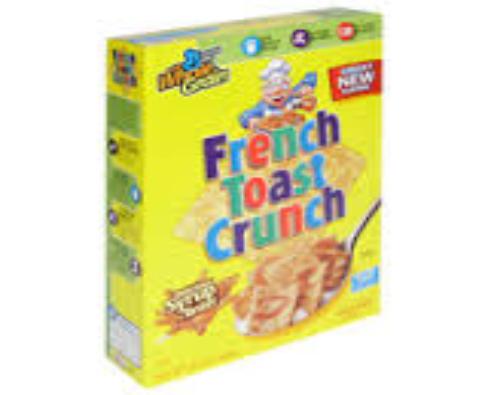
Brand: French Toast Crunch
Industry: Food